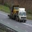
Label: truck